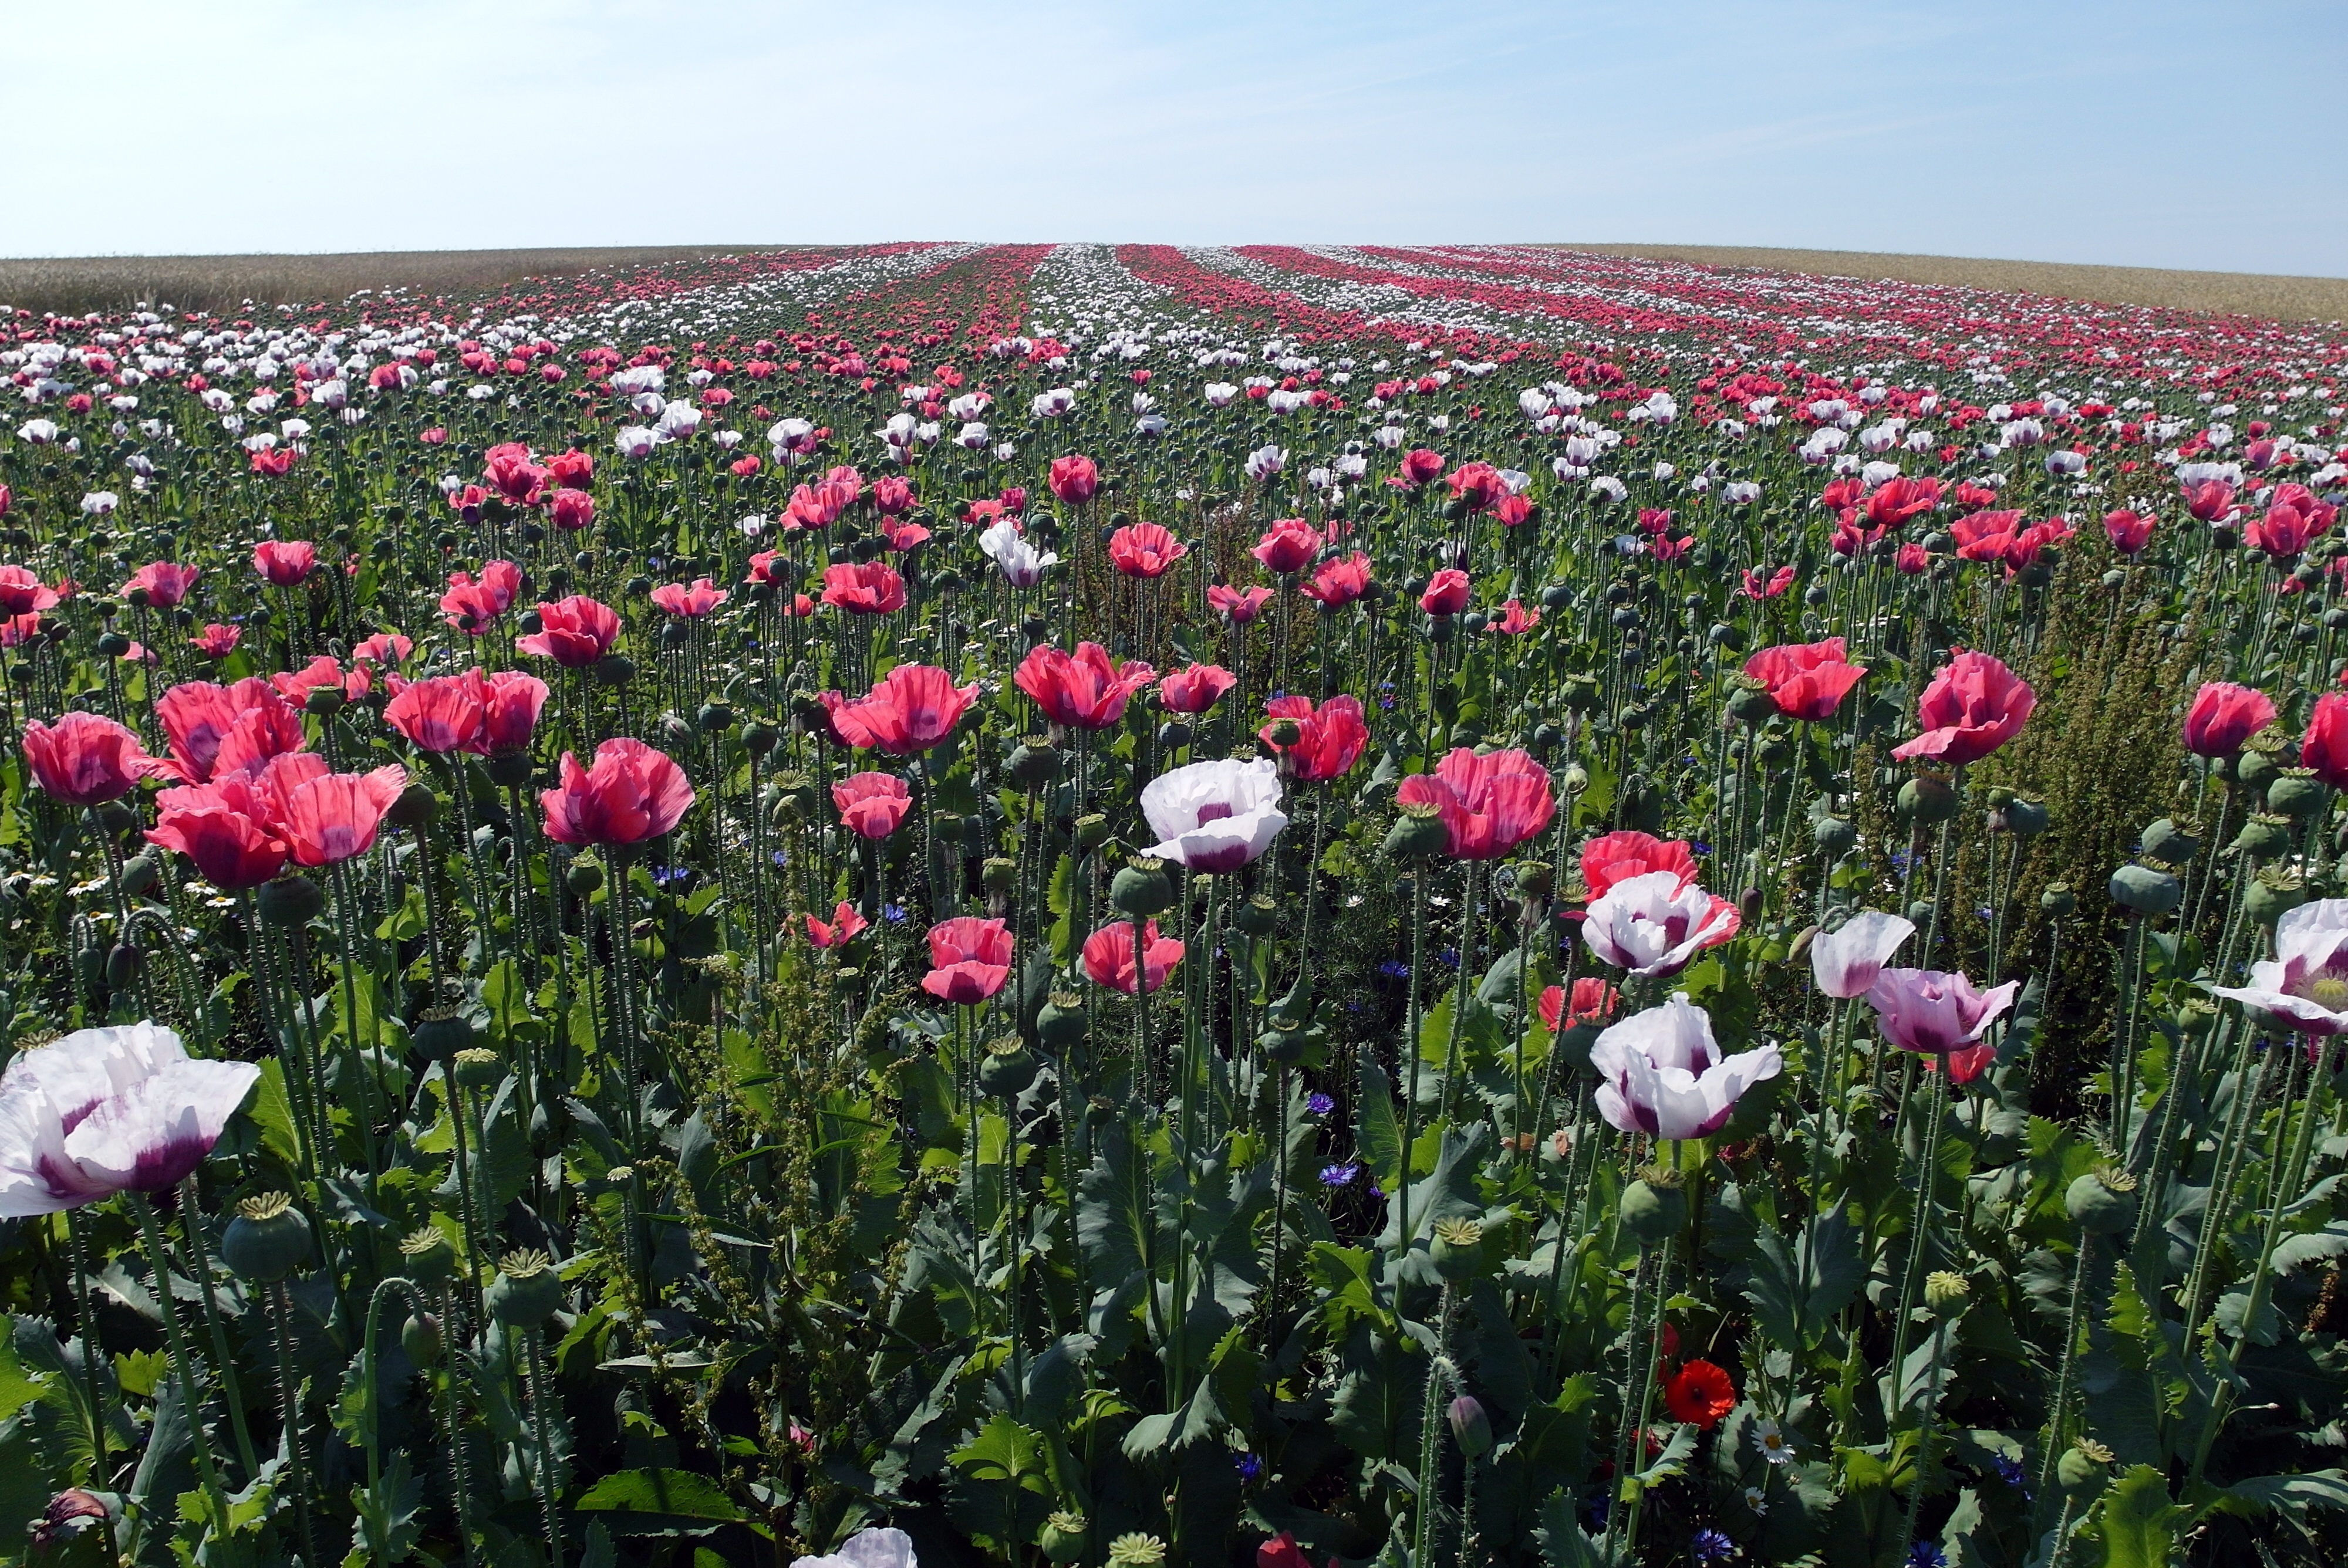
blossom, plant, field, meadow, flower, petal, bloom, flora, wildflower, flowers, poppy, peony, flowering plant, field of poppies, annual plant, land plant